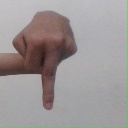
अक्षर: प